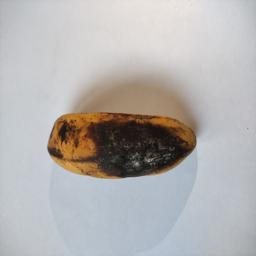
Banana variety: Sagor Kola